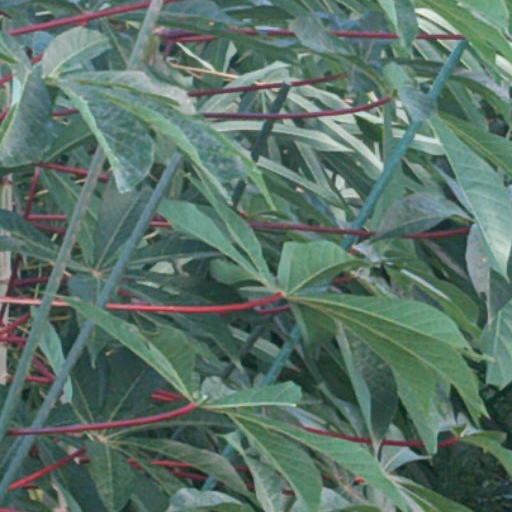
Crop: cassava